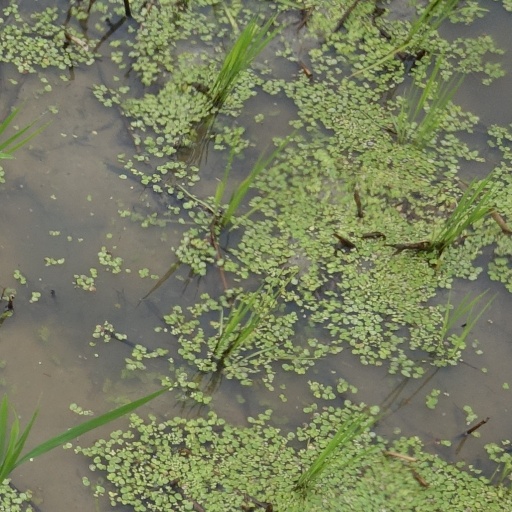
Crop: rice